Rose Porteous

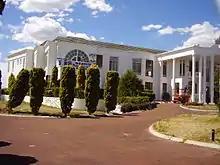
Prix d'Amour, during its demolition in early 2006.

Hancock and Porteous became involved over the course of Porteous' employment and they were wed on 6 July 1985, in Sydney. Porteous, who was thirty-nine years younger than her husband, was often accused of gold digging because of their age disparity. As Porteous later stated: "I have been accused of sleeping with every man in Australia ... I would have been a very busy woman." Gina Rinehart, who stood to inherit his entire estate, did not attend the wedding.